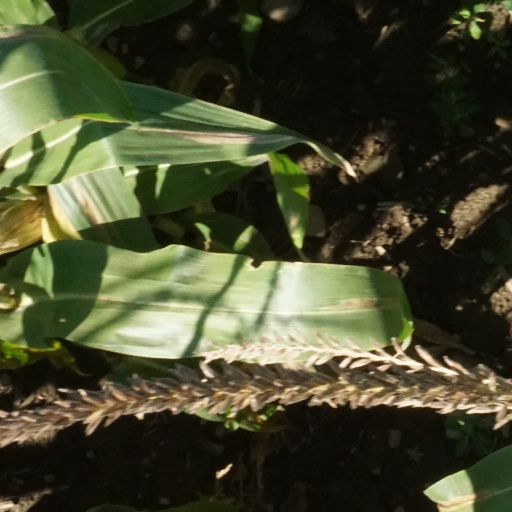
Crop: maize; corn